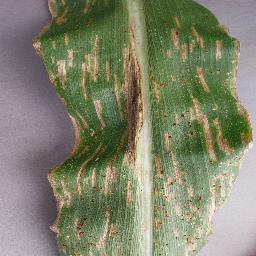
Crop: corn
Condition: (maize)_northern_blight